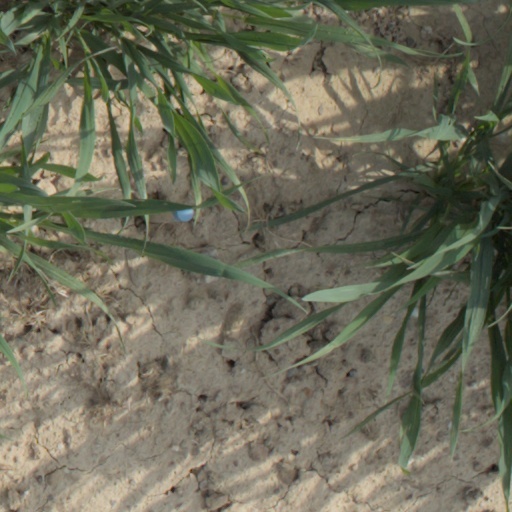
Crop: wheat